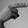
ASL letter: H